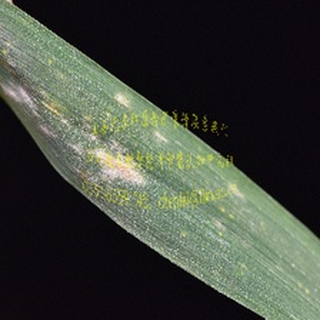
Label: wheat_mildew